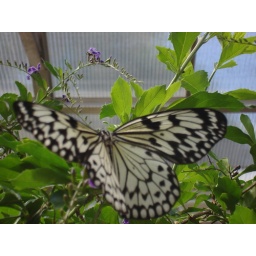
Yellow in the green plants